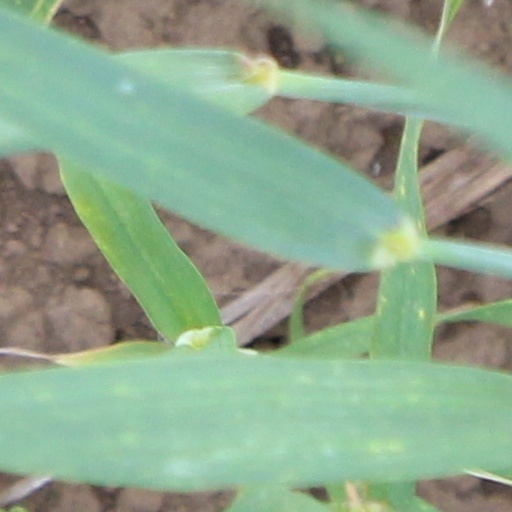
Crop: wheat